Daniyal Sultan

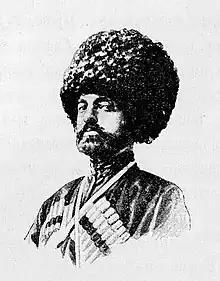
Portrait of Daniyal Sultan by Giorgio Corradini (1810-1891)

Daniyal Sultan or Daniyal Bek (1809, İlisu — 1871, Istanbul) was an ethnic Tsakhur nobleman. general-major of the Imperial Russian Army and of the Ottoman Army and the last ruler of the Elisu Sultanate. He is best known to be a naib (viceroy), relative and member of the close circle of Imam Shamil.